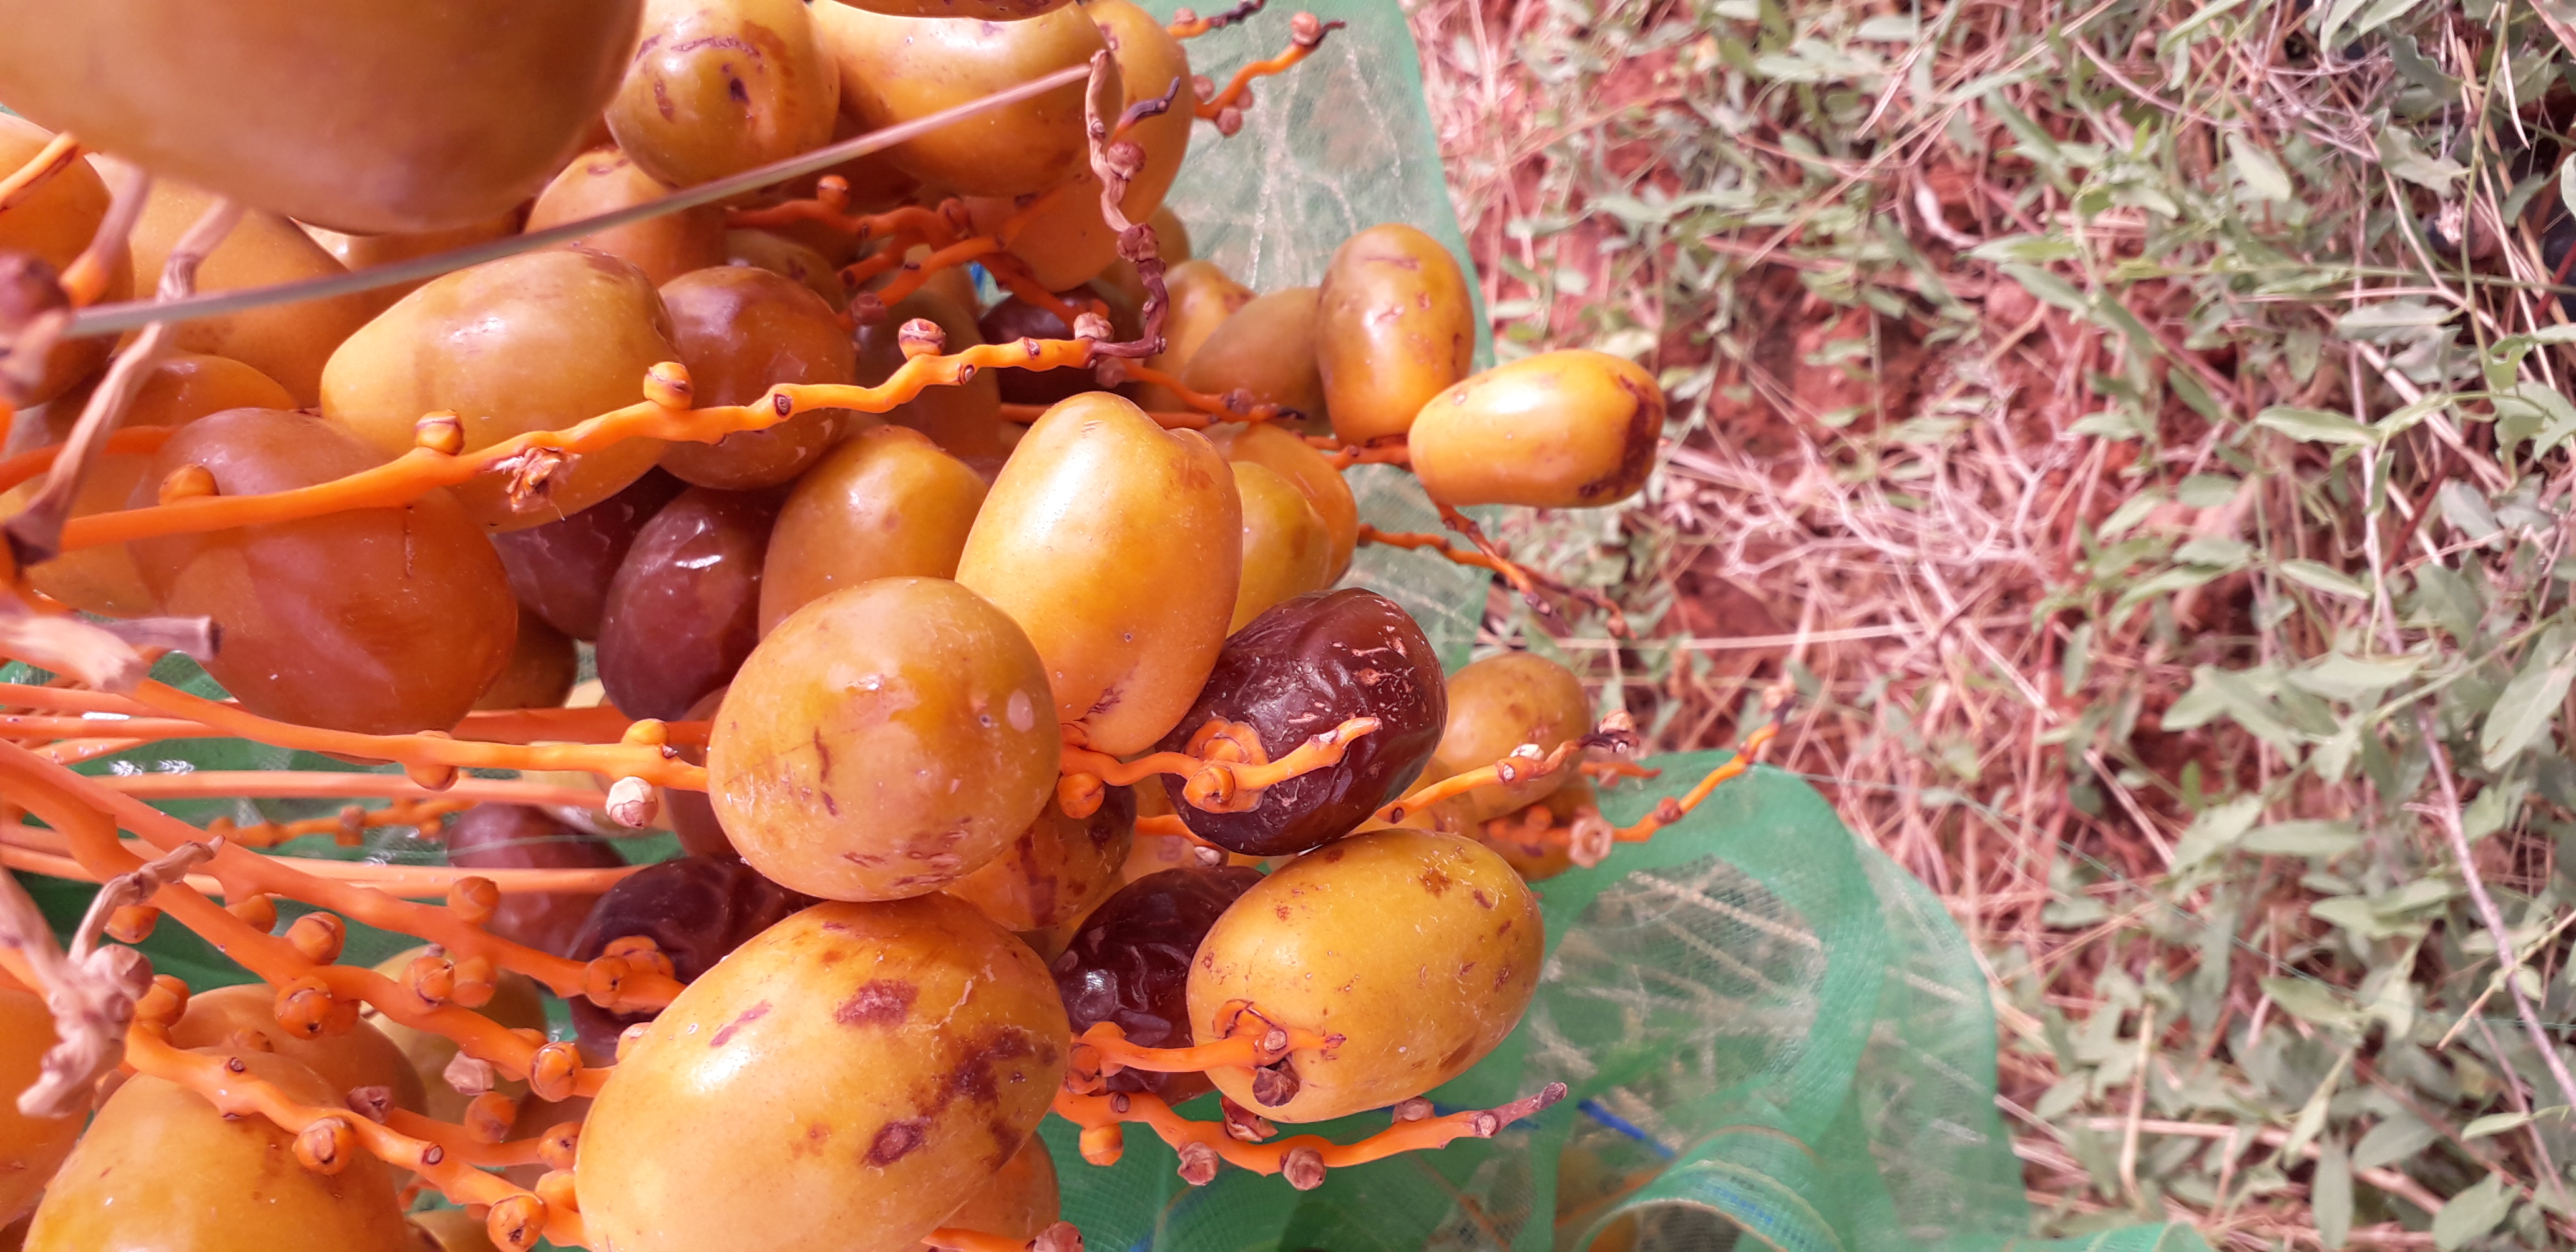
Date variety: Boufagous